Brook Andrew

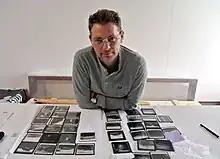
Brook Andrew

Andrew has exhibited internationally since 1996. His work focuses on Western narratives, especially relating to colonialism in the Australian context, and consists of interdisciplinary works, video, sculpture, photography and immersive installations. In 2014 he worked closely with the collections of the Museo Nacional Centro de Arte Reina Sofia, Museo de América and Museo Nacional de Antropología for the exhibition "Really Useful Knowledge" at the Museo Nacional Centro de Arte Reina Sofia, to create an immersive installation, "A Solid Memory of the Forgotten Plains of our Trash and Obsessions", reflecting on Spanish, British and Australian history and colonialism. In 2015, Andrew created "The Weight of History, A Mark in Time" at Barangaroo in Sydney, incorporating Aboriginal art with modern landscapes and architecture.